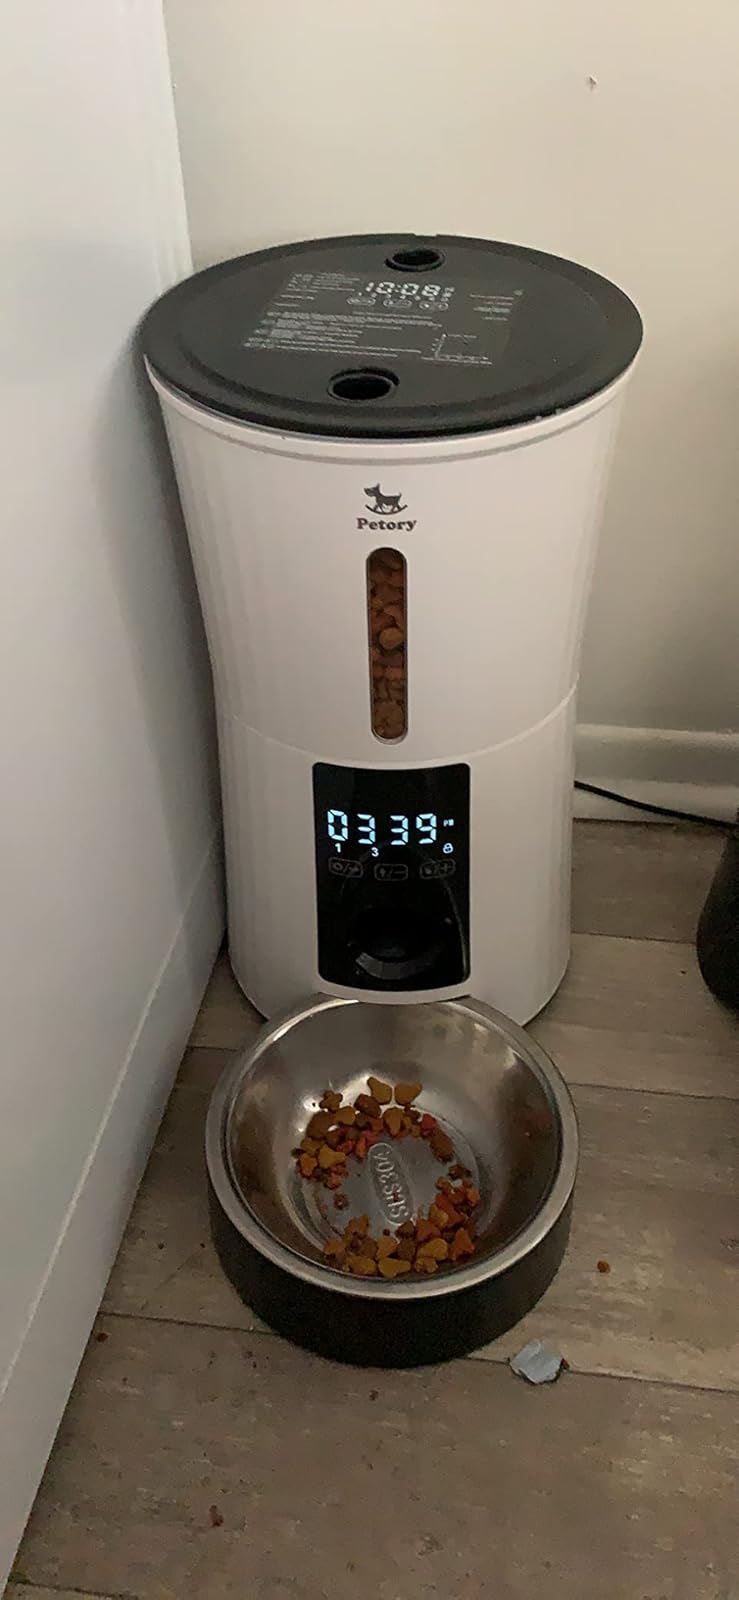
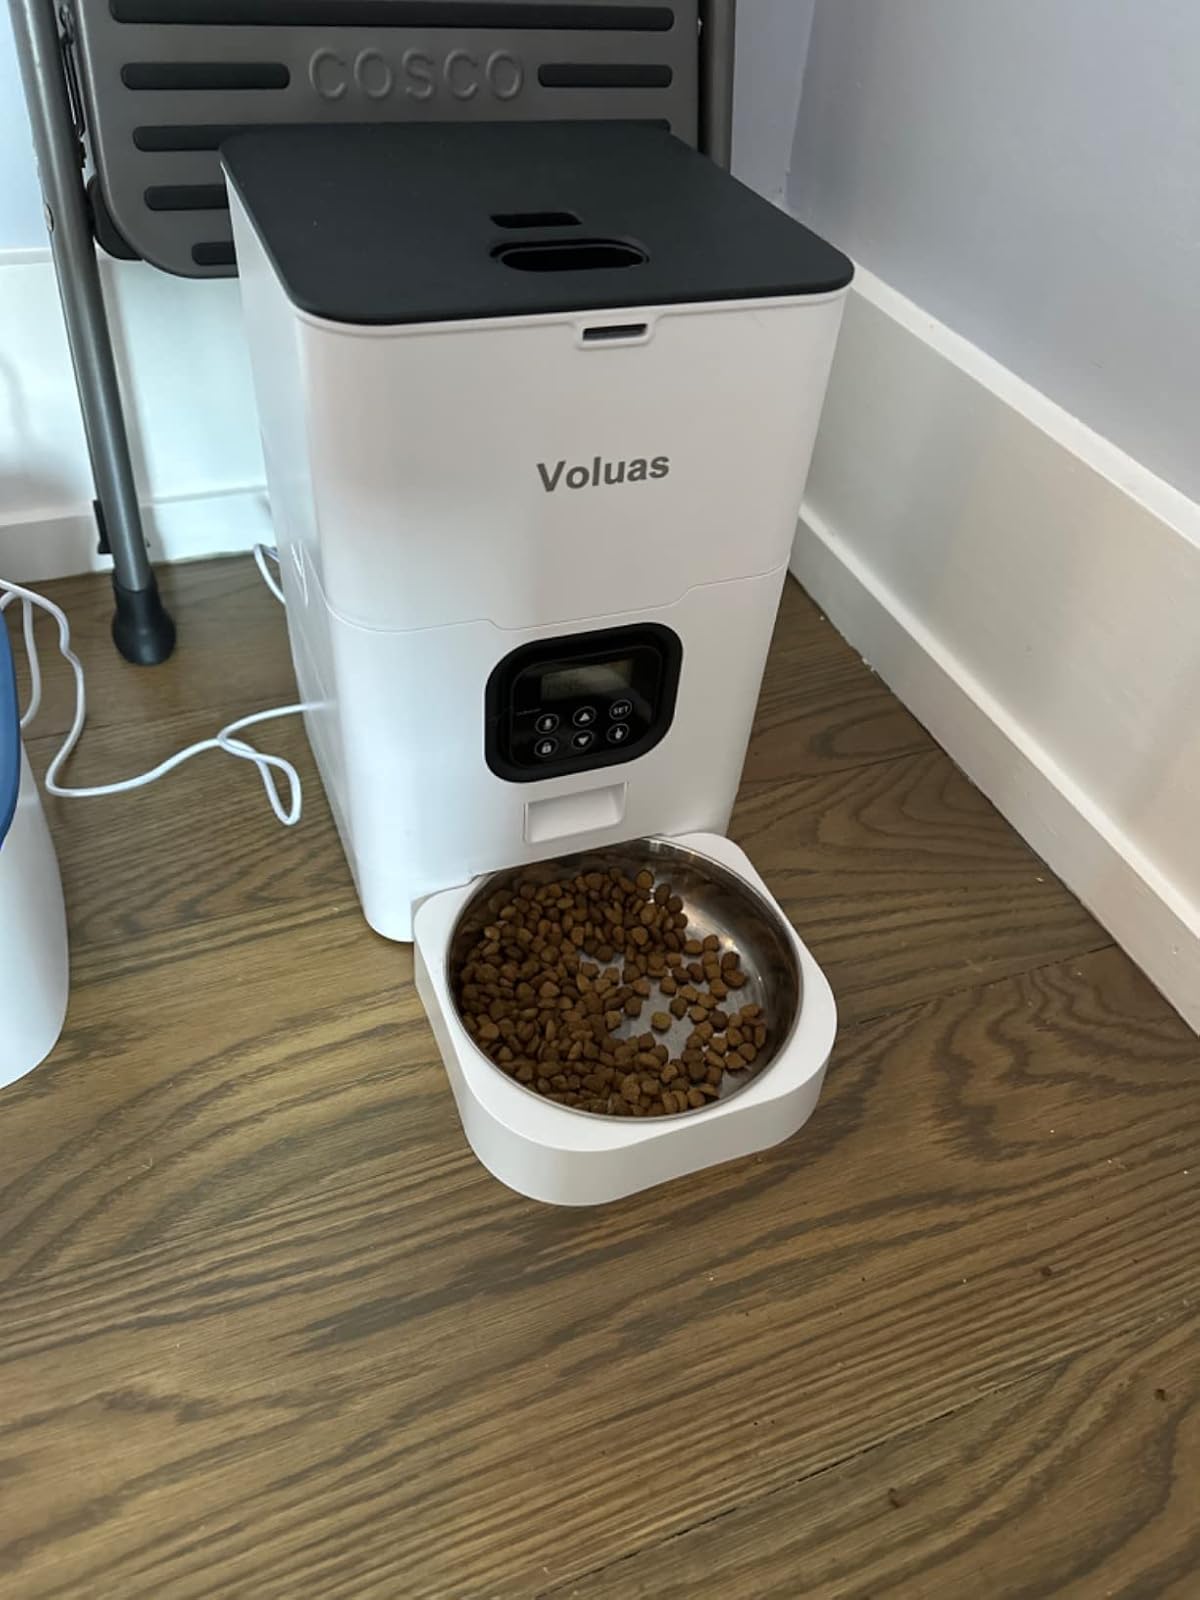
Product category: items_feeder
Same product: no